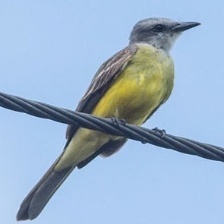
Species: TROPICAL KINGBIRD
Scientific name: TYRANNUS MELANCHOLICUS